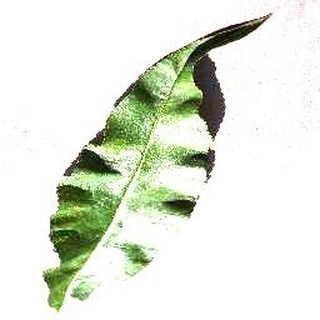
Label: healthy_peach